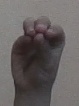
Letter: ha